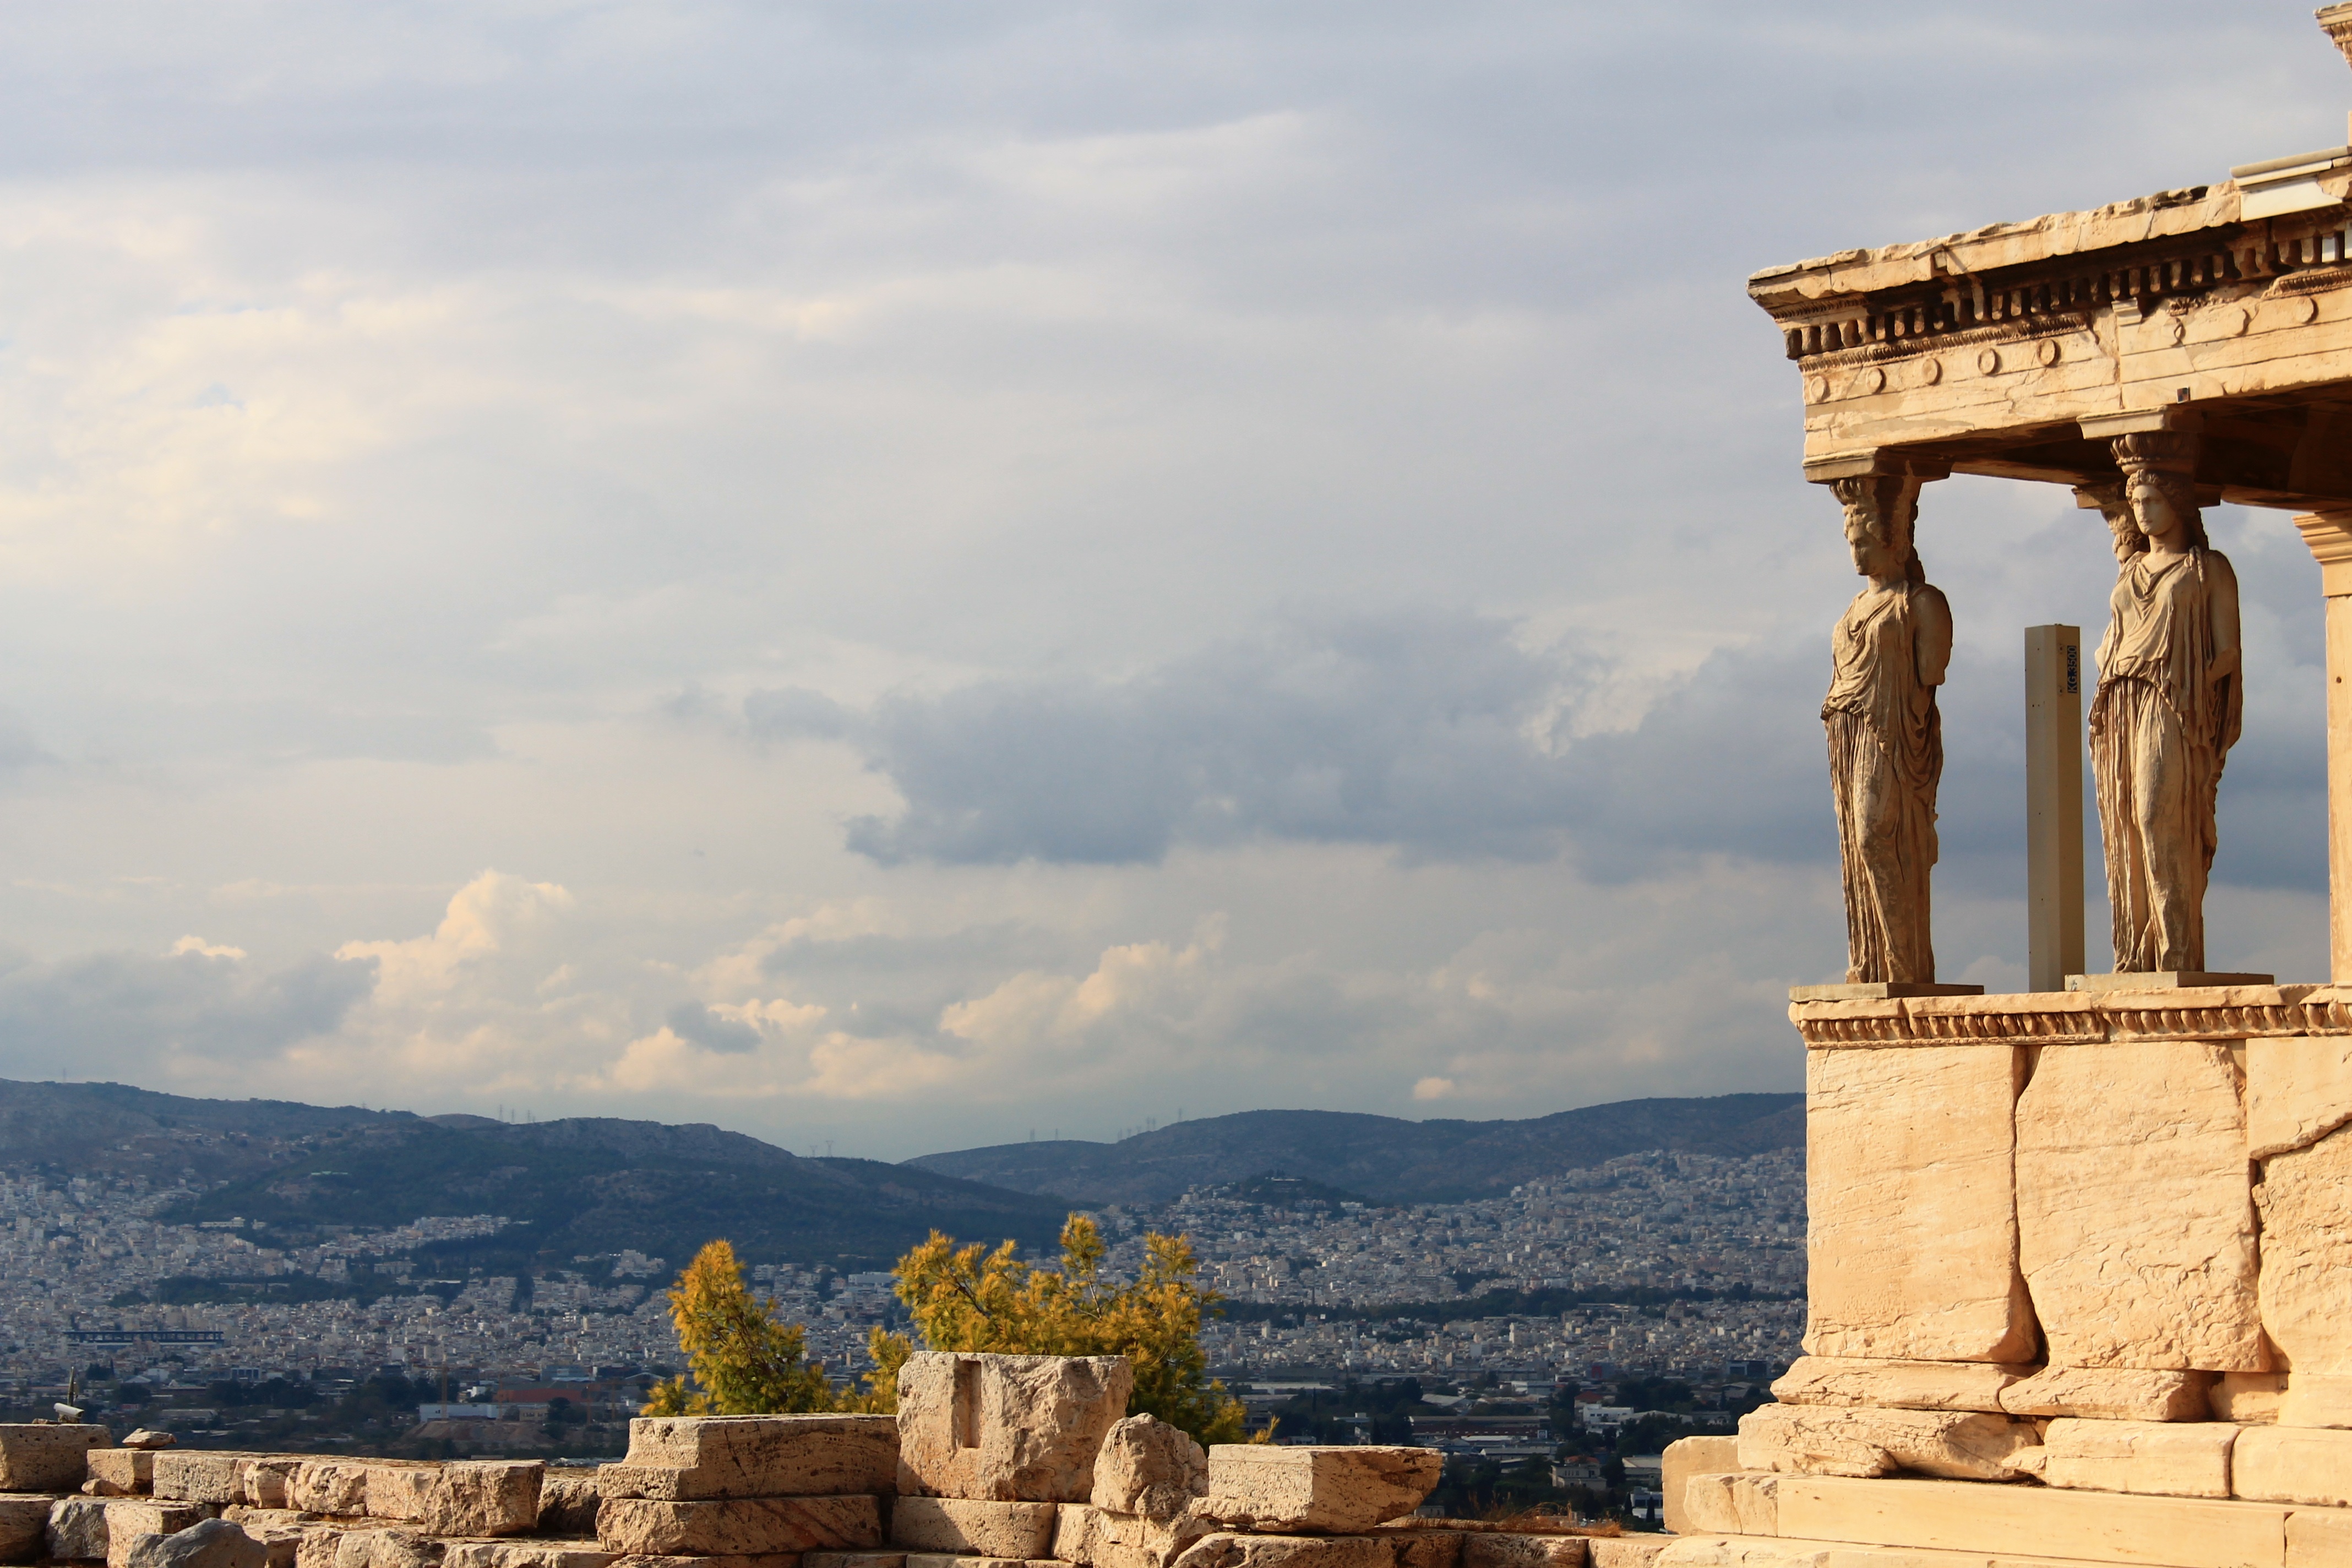
sea, architecture, antique, hill, building, old, monument, vacation, travel, europe, greek, museum, nike, ancient, landmark, historic, tourism, temple, ruins, monastery, civilization, greece, archeology, culture, history, famous, heritage, athens, acropolis, mythology, unesco world heritage site, parthenon, historic site, athena, ancient history, nika